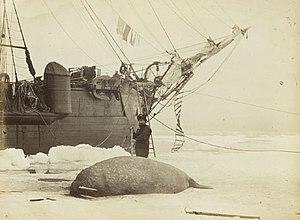
Le morse est une espèce de grands mammifères marins, unique représentant actuel de son genre, Odobenus, ainsi que de sa famille, celle des Odobenidae. Il possède une répartition discontinue circumpolaire dans l'océan Arctique et sa périphérie, comme le nord de l'Atlantique ou encore la mer de Béring, au nord du Pacifique. Deux à trois sous-espèces sont distinguées par leur taille et l'aspect de leurs défenses : O. r. rosmarus trouvée dans l'Atlantique, O. r. divergens, occupant le Pacifique et O. r. laptevi, au statut discuté, vivant en mer de Laptev.